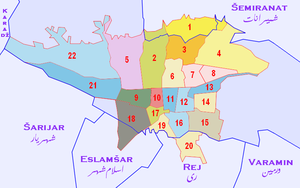
Jey est un quartier du sud-ouest de la capitale iranienne, Téhéran.